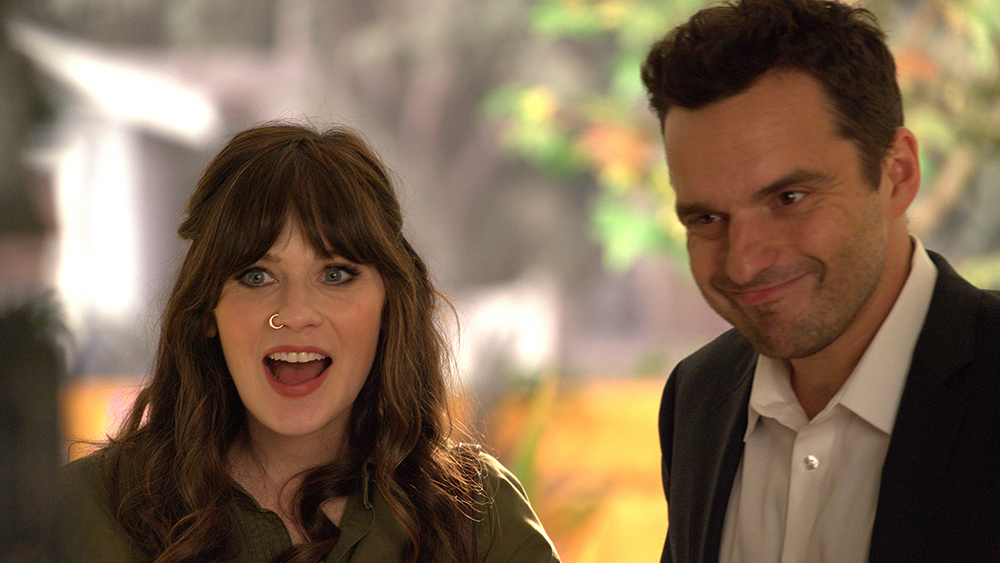
Gender: women